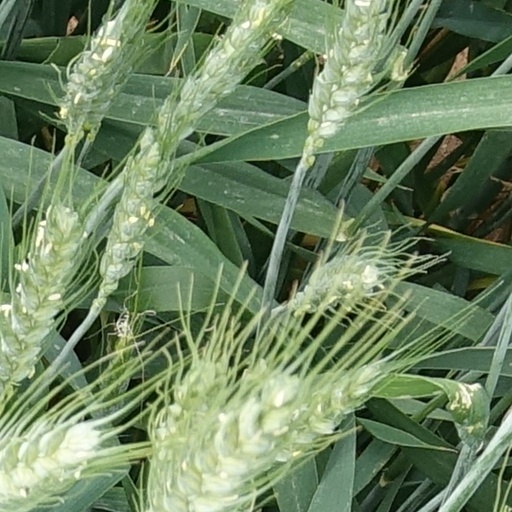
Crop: wheat